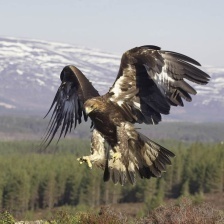
Species: GOLDEN EAGLE
Scientific name: AQUILA CHRYSAETOS